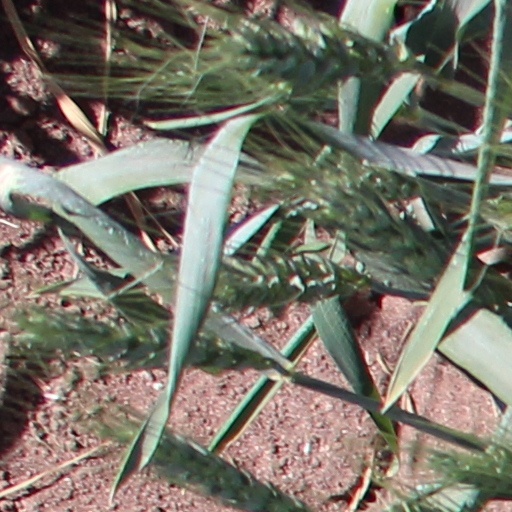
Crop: wheat